Question: Please indicate a possible affordance area of the cup that can be used for covering.
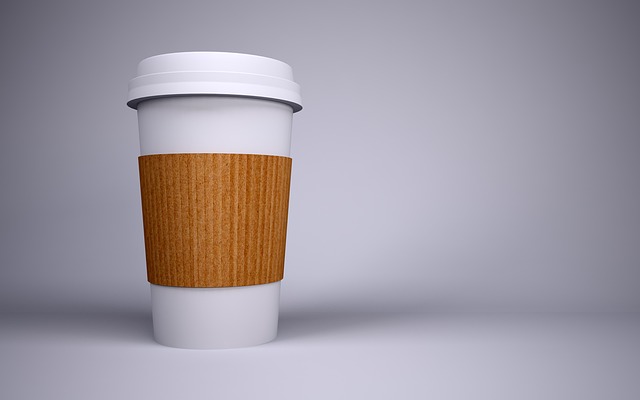
Answer: [123.5, 47, 307.5, 141]